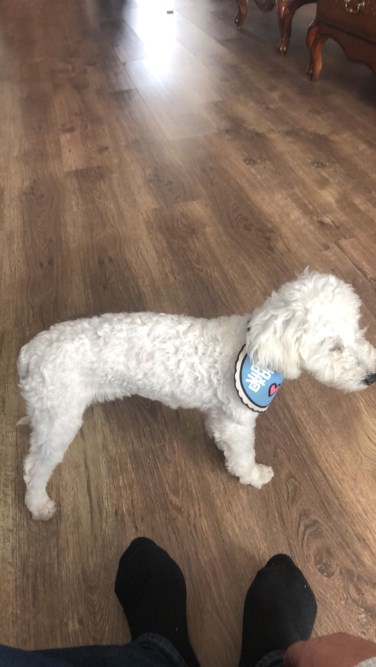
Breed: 3083-n000117-Bichon_Frise